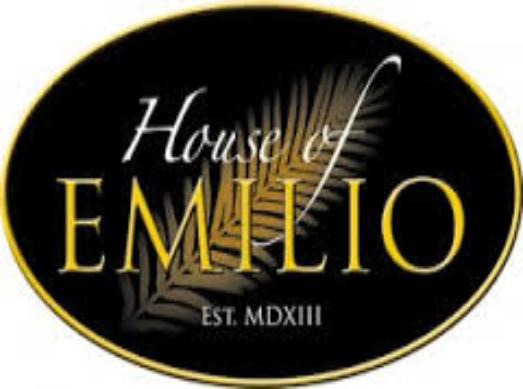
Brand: Emilio
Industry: Clothes